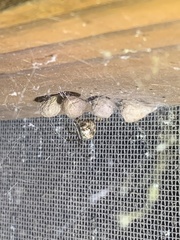
Species: Parasteatoda_tepidariorum